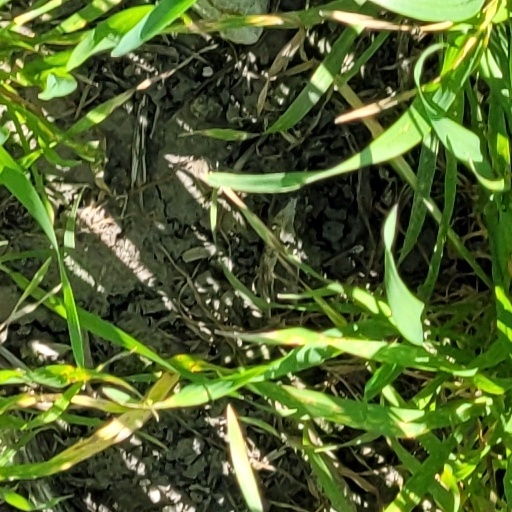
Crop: wheat